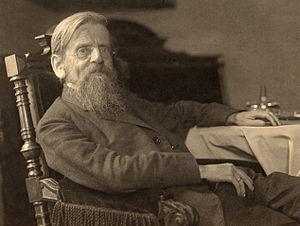
Adolf Schlatter, était un théologien et un professeur protestant suisse qui enseigna le Nouveau Testament et la systématique à Greifswald, Berlin et Tübingen.